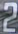
Number: 2